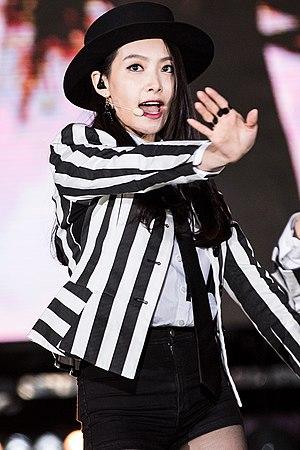
Sòng Qiàn mieux connue sous le nom de Victoria Song, née le 2 février 1987 à Qingdao dans la province de Shandong en Chine, est une actrice, danseuse, mannequin et chanteuse chinoise de K-pop.